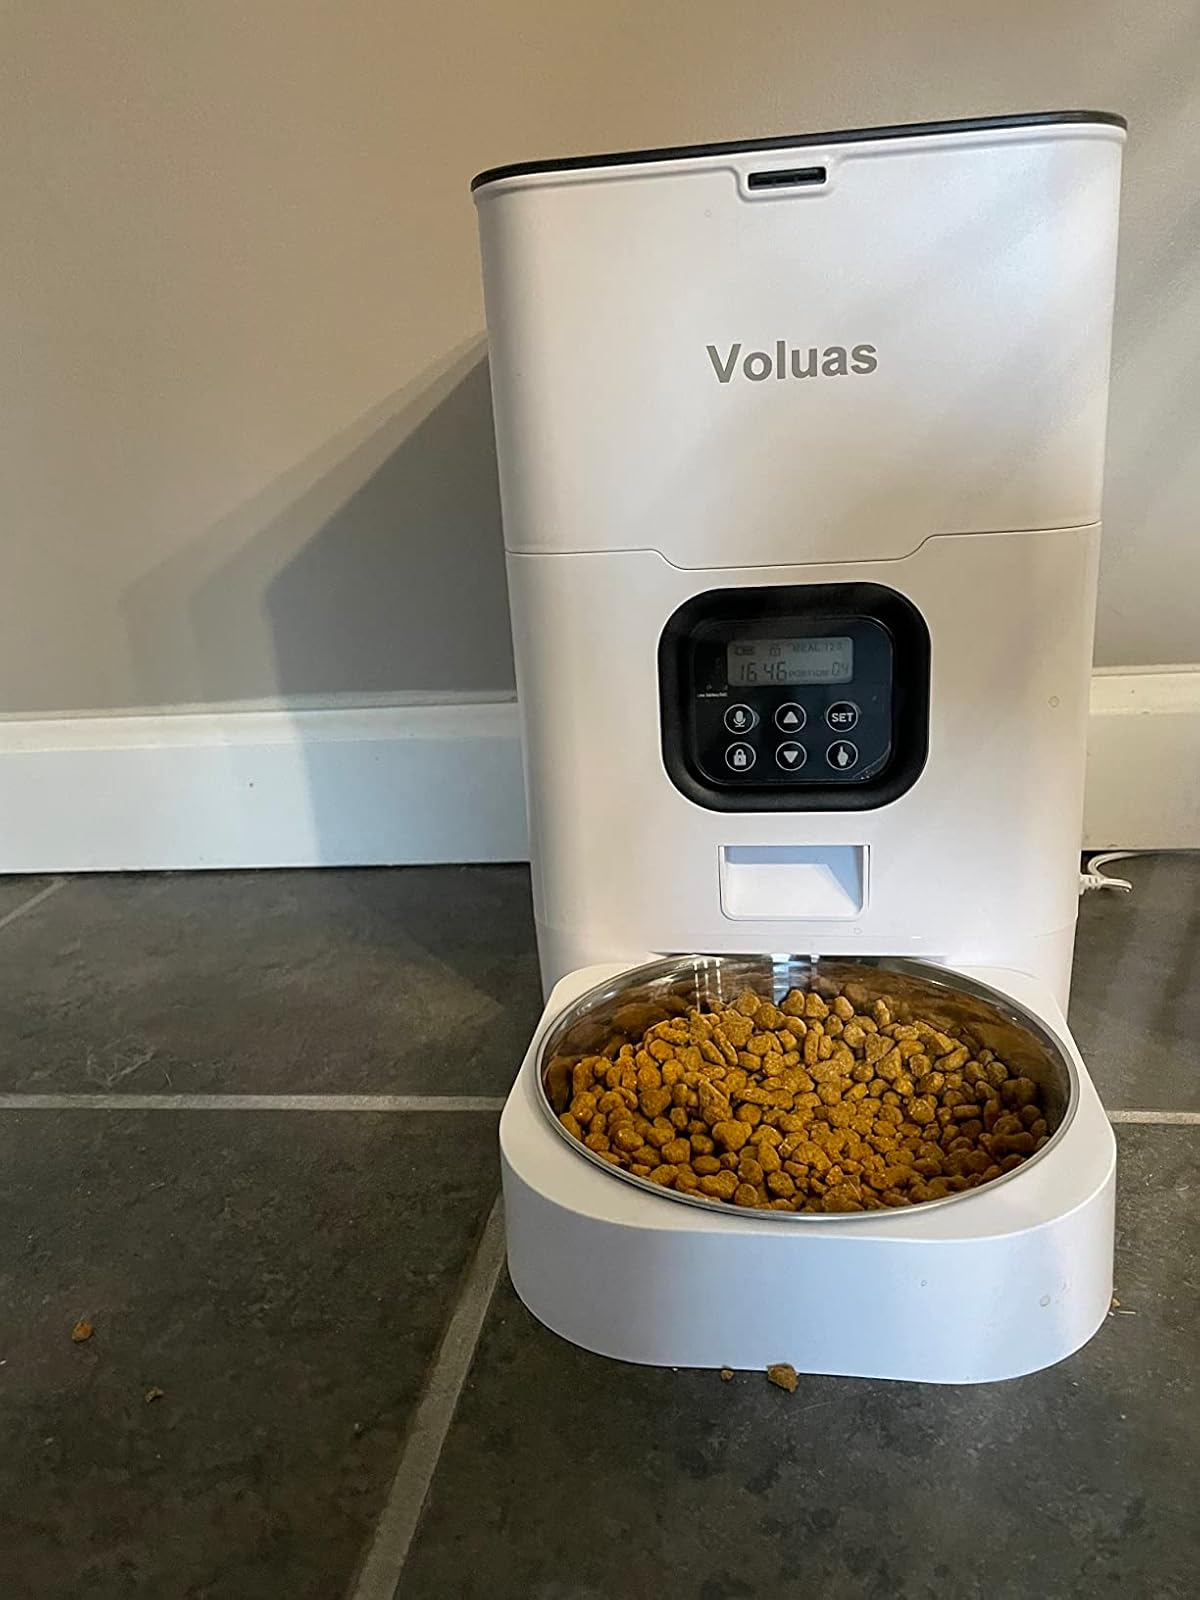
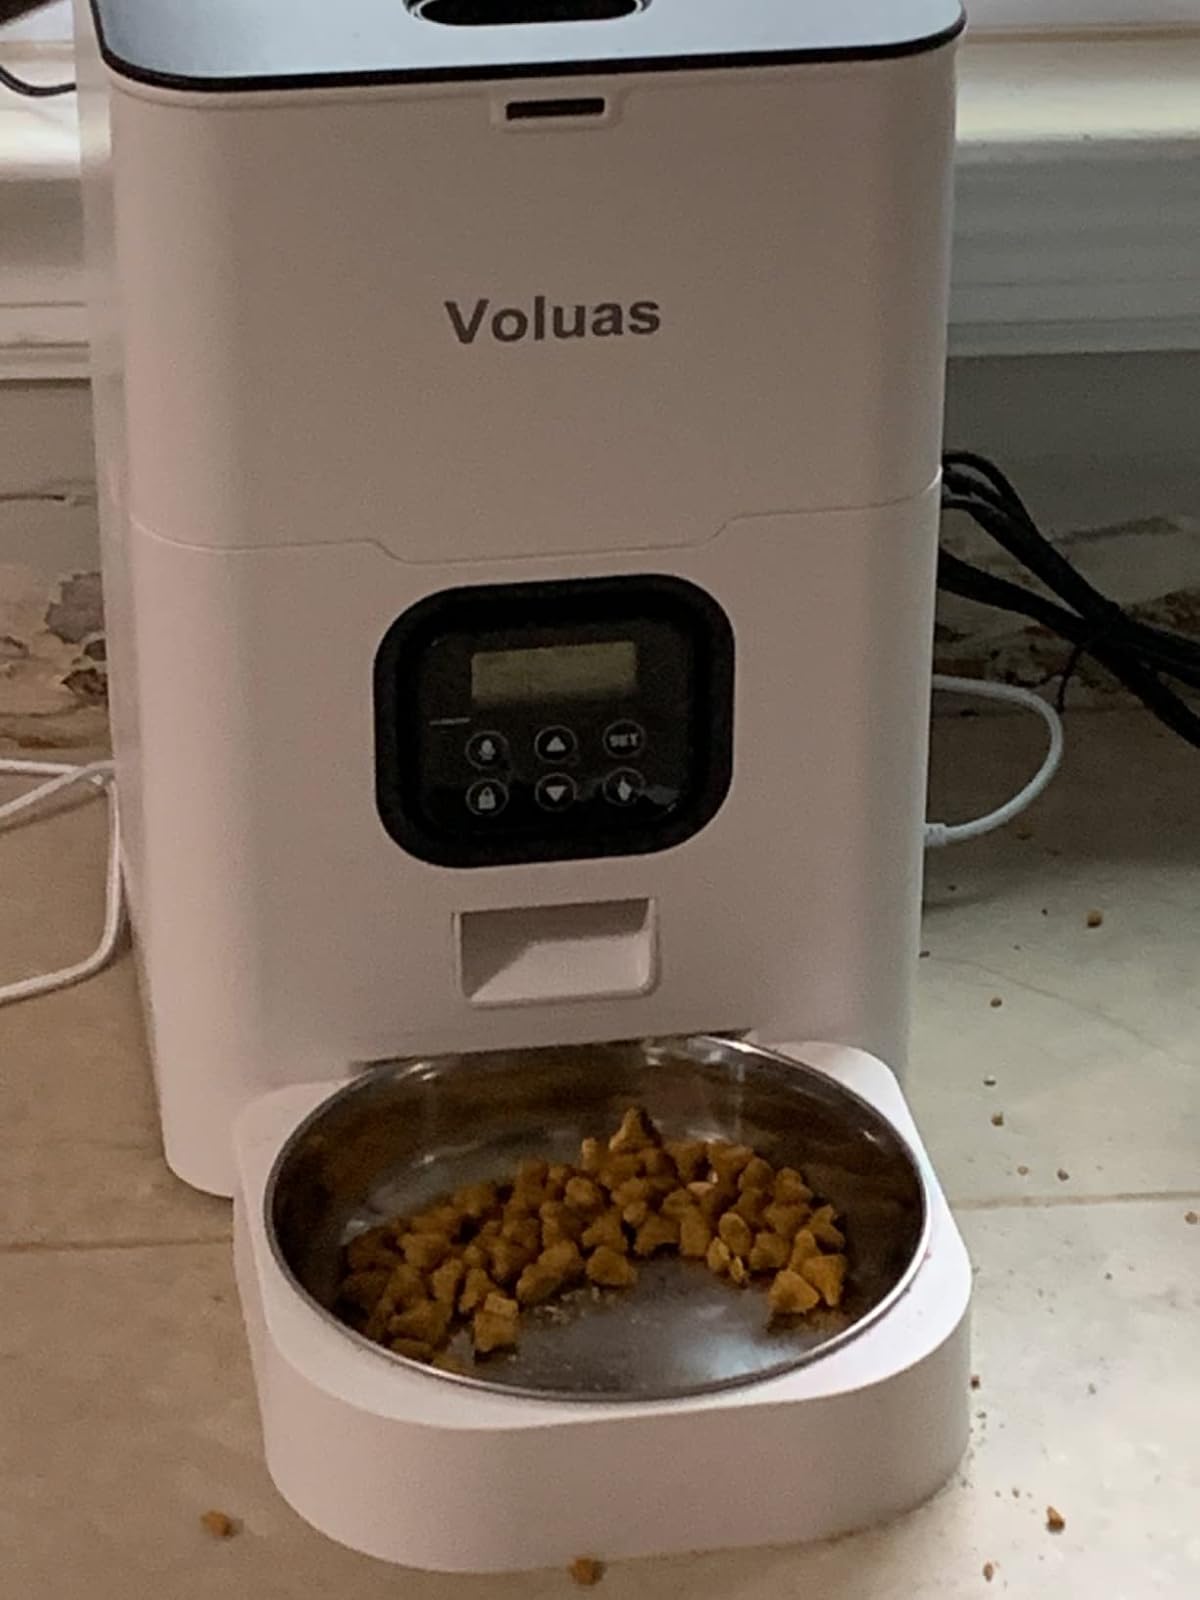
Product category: items_feeder
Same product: yes